Kentucky Route 1747

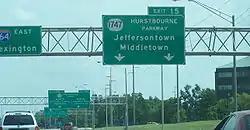
Exit for KY 1747 from I-64 in Louisville.

An extension towards the General Electric Appliance Park was completed in 2005, connecting the existing Hurstborne Parkway with Fern Valley Road (then-Kentucky Route 1631), creating another loop around the southeastern end of Louisville located midway between Interstate 264 to the north and Interstate 265 to the south. KY 1747 was then extended westward along the length of Fern Valley Road to its current terminus at Grade Lane, replacing KY 1631, which was then reassigned farther downtown.